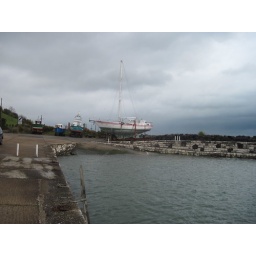
Tuesday, April 5 in Northern Ireland. County Antrim, Bushmill's Distillery, the Giant's Causeway and the coast of Northern Ireland by bus